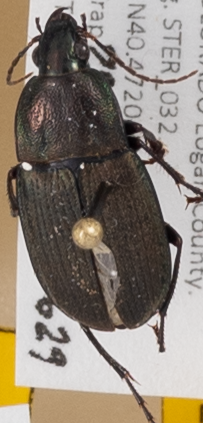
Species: Chlaenius tomentosus
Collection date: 2015-06-29
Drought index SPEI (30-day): -0.1
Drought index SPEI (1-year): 1.45
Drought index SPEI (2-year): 1.69